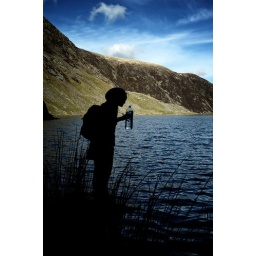
lake in the sky